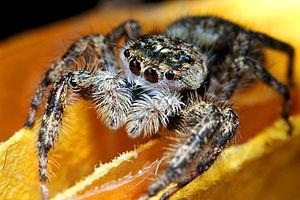
Platycryptus est un genre d'araignées aranéomorphes de la famille des Salticidae.